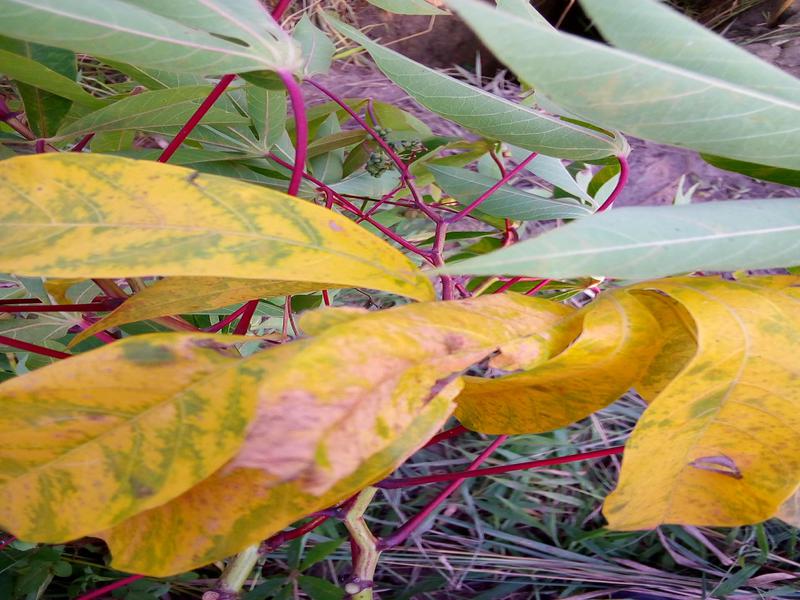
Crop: cassava
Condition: brown_streak_disease